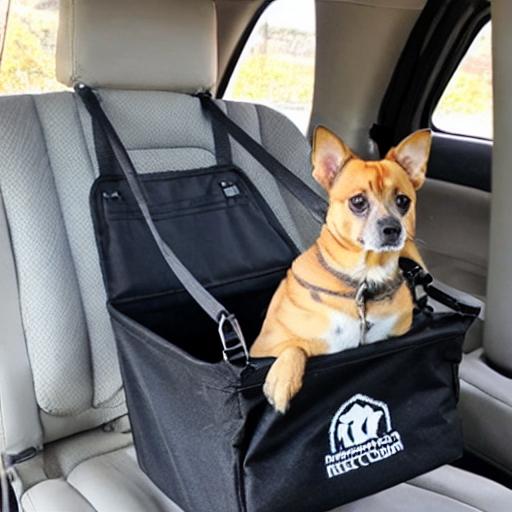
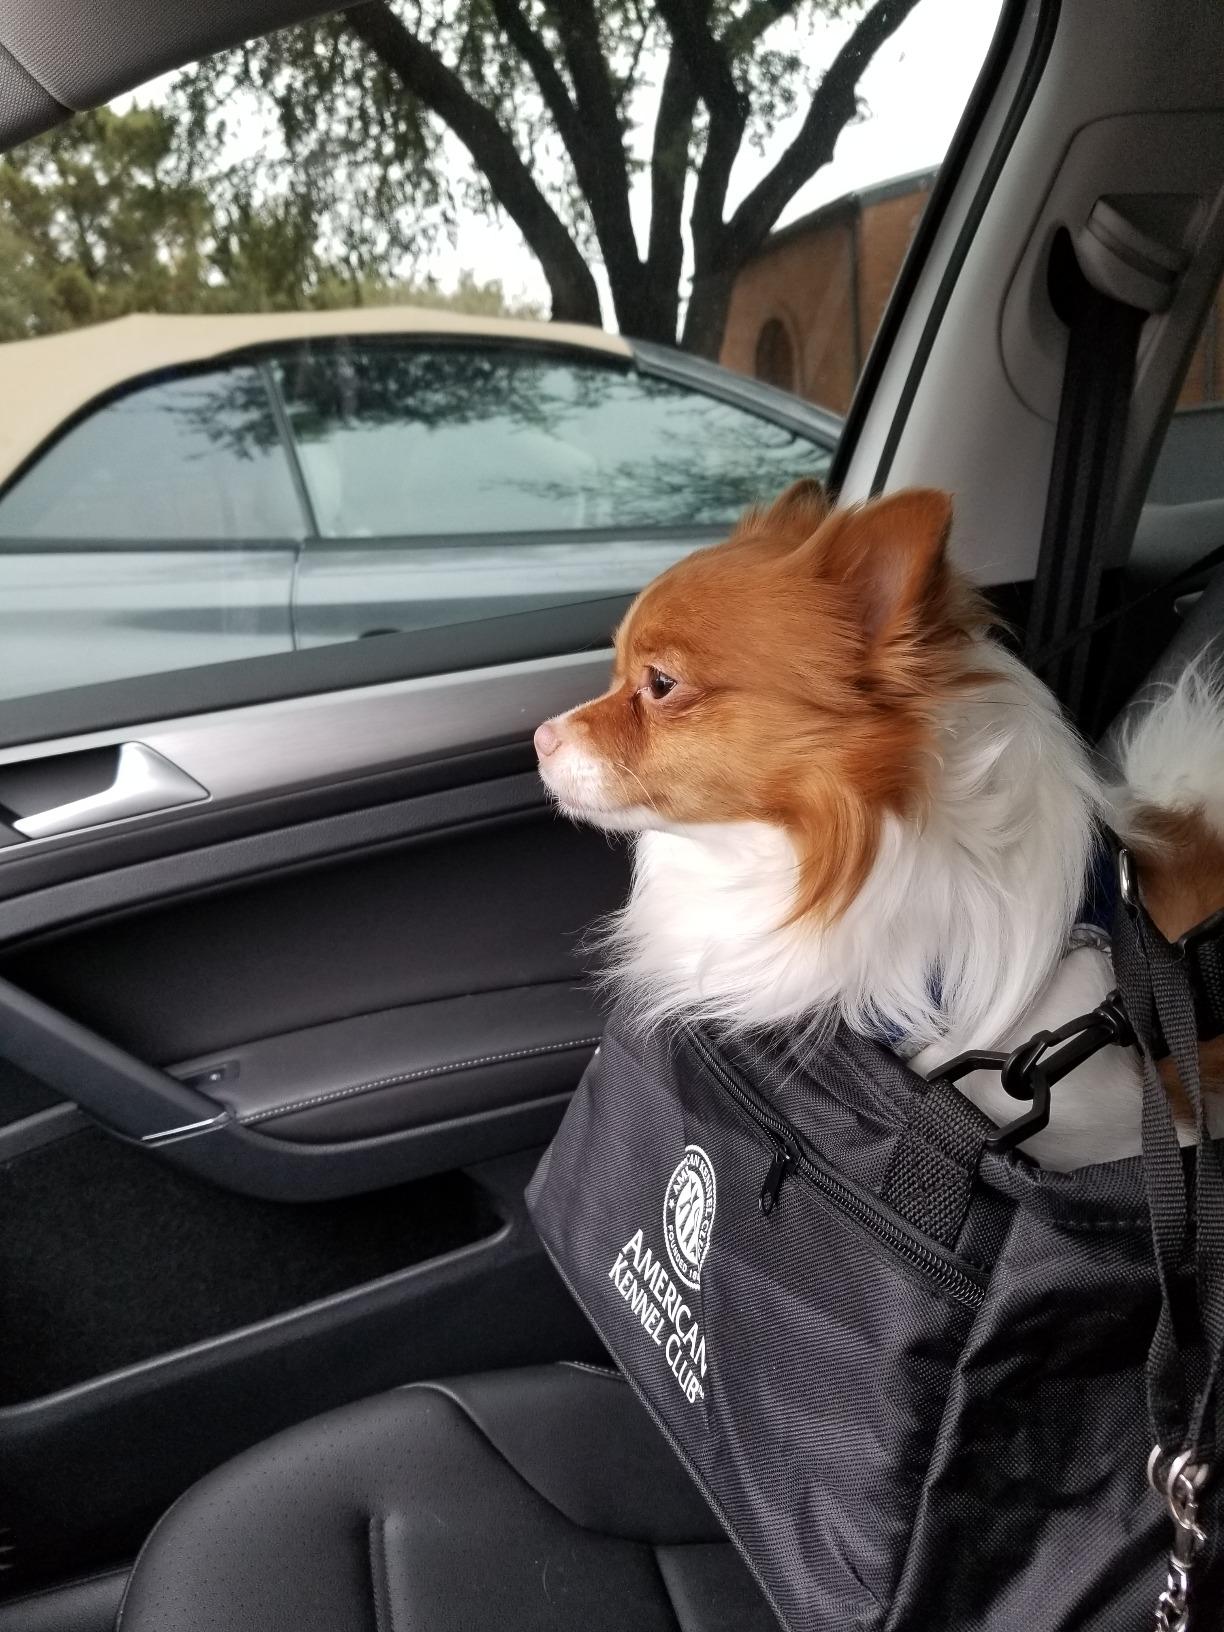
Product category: items_kennel
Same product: no